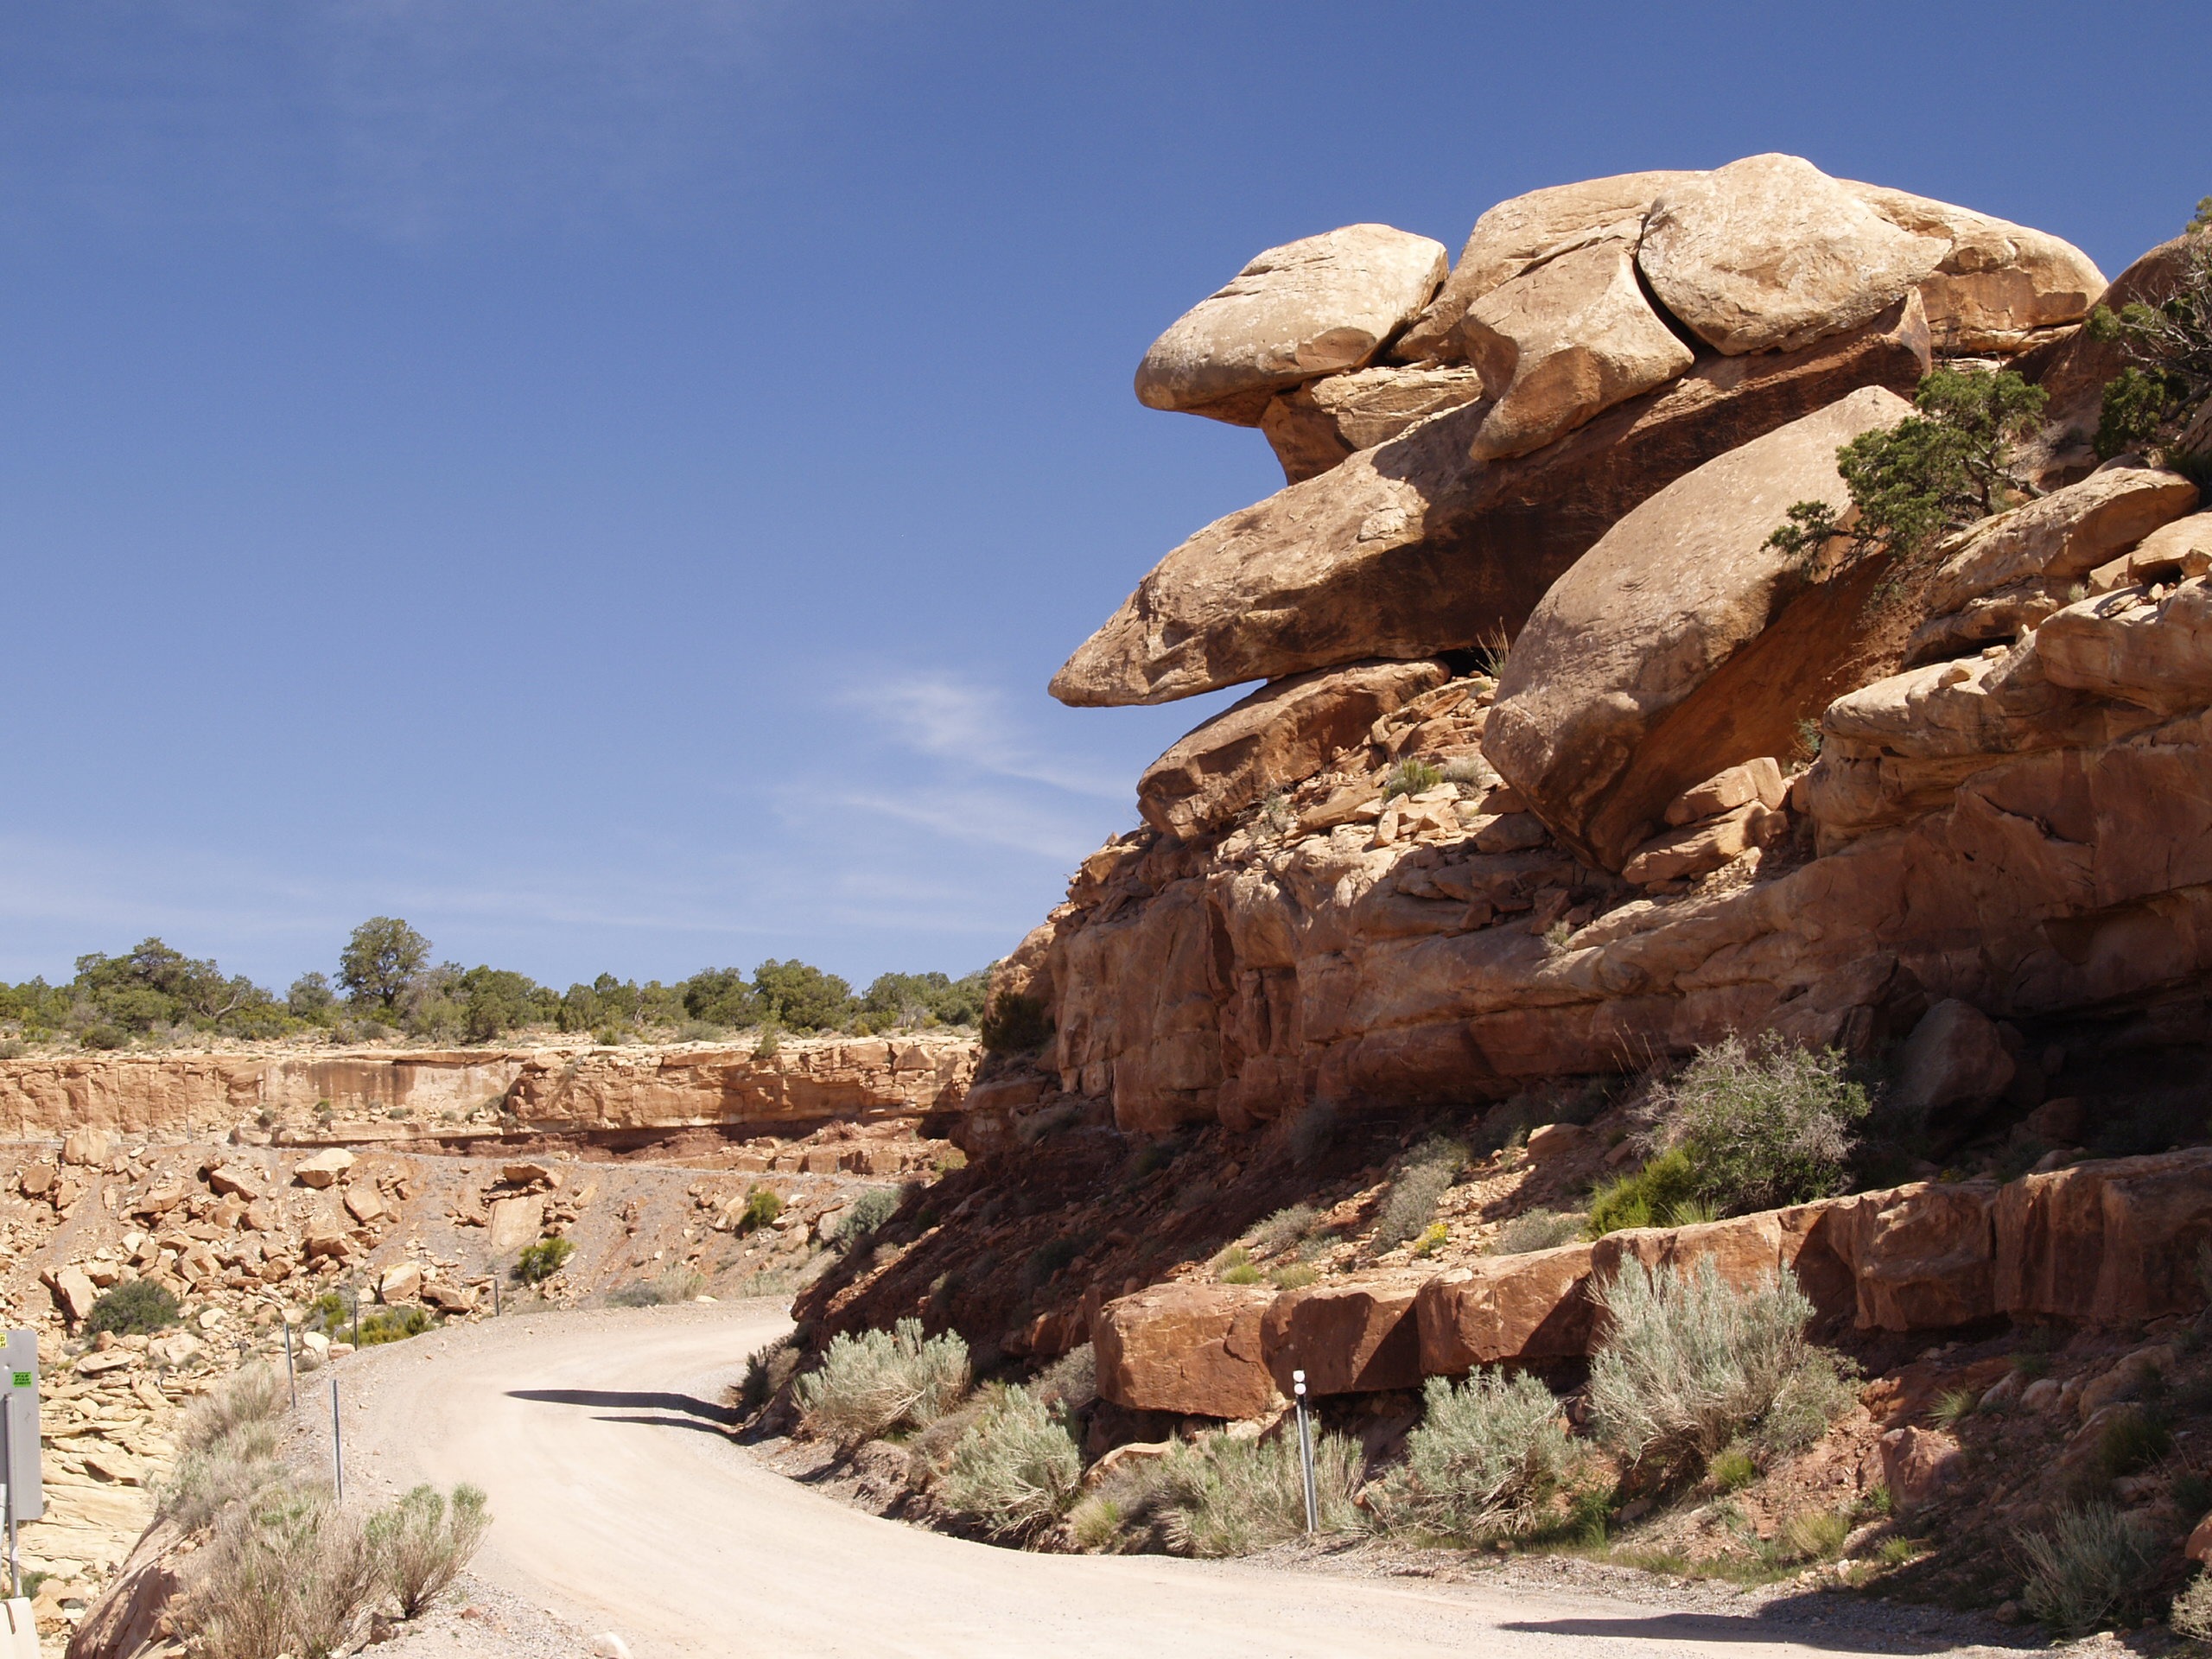
landscape, nature, rock, wilderness, mountain, desert, valley, formation, dry, cliff, arch, red, scenery, usa, rock formation, canyon, terrain, erosion, arizona, rocks, geology, badlands, hot, plateau, wadi, landform, natural environment, geographical feature, southwest usa